6th (Inniskilling) Dragoons

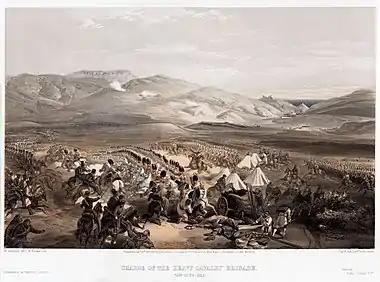
William Simpson's lithograph depicting the 6th Inniskilling Dragoons at the Battle of Balaclava

The Union Brigade was composed of three regiments of heavy cavalry, one English (The Royal Dragoons), one Scottish The Scots Greys and one Irish (the Inniskillings), hence their brigade title. The Inniskillings were commanded by Lieutenant-Colonel Joseph Muter, who was wounded during the battle and took charge of the Brigade on the death of Major-General Sir William Ponsonby."The Union Cavalry Brigade was now ordered forward. The 6th/Inniskilling Dragoons passed through the ranks of the Royal Scots and the Black Watch, and the Royal Dragoons, further to the right, went through the 28th Foot and passed the right flank of the Royal Scots. The Greys, who had been in a theoretical reserve position, according to W. A. Thorburn, late curator at the National War Museum of Scotland, ""moved straight to their front, which took them through the ranks of the Gordons. The head of the French Division was now only 20 yards away and the Greys simply walked into the 1st/45th Infantry of the Line. There was no gallop and no charge"." It is clear from the French report that they did not expect to see British cavalry materializing through the ranks of the British infantry. When the cavalry hit them, the 45th were in the act of forming line, and their 1st battalion was at once thrown into violent confusion, already shaken by the fire of the 92nd. The regimental eagles were carried by the 1st battalion of all French infantry regiments, and in a few minutes the Greys were in the midst of the battalion, at which stage Sergeant Charles Ewart of Captain Vernor's troop captured the eagle of the 45th. He was ordered to take it to the rear, which he reluctantly did, but sat on his horse for sometime watching the engagement before finally setting off for Brussels with his trophy. The rest of the French columns believed what they saw could only be an advance guard, and were now under the mistaken impression that they were being attacked by large numbers of cavalry. The Royal Dragoons and 6th/Inniskilling Dragoons charged Donzelot's Division and the Eagle of the 105th Regiment was taken by the Royal Dragoons. These were the only two Eagles captured during the entire Waterloo campaign. At this point the divisions of Marcognet and Donzelot were not completely shaken, although contrary to romantic legend, the Union Brigade did not, and could not, defeat an Army Corps of some 16,900 infantry on their own. Having carried out a highly successful defensive action in support of infantry, the Union Brigade lost all cohesion and refused to recognize or hear any orders. The Greys were given the "recall" several times but were so out of hand that no notice was taken. Instead they went off on a wild rampage down the interval between the French Divisions, NOT through the troops themselves; many Greys were shot by the surprised and somewhat bewildered rear French battalions, who were still advancing, unaware of the confusion on their own front, or of the defeat of their leading brigade. In fact, the French infantry, expecting what they thought must be the main cavalry attack (by their own massive standards), finally brought themselves to halt, made an effort to form "to receive Cavalry", and finally fell back in considerable confusion."